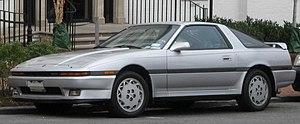
La Toyota Supra est une voiture de grand tourisme produite par le constructeur automobile japonais Toyota, de 1979 jusqu'en 2002, puis à partir de 2019. La voiture a connu quatre générations successives et une cinquième plus tardivement, communément appelées MK1, MK2, MK3, MK4 et MK5.